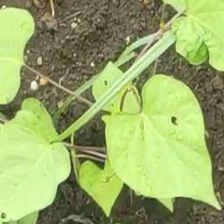
Weed species: Obscure_morning _glory(Ipomoea obscura)